Ashta Someswaras

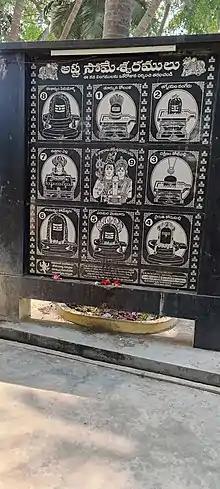
A plaque in Someswaram showing the locations of the Ashta Someswaras, the nava lingas, and the story behind their consecration.

The Ashta Someswaras) refer to eight Shiva lingas consecrated in the eight directions (cardinal and inter-cardinal) around Draksharamam, a village in Andhra Pradesh, India.